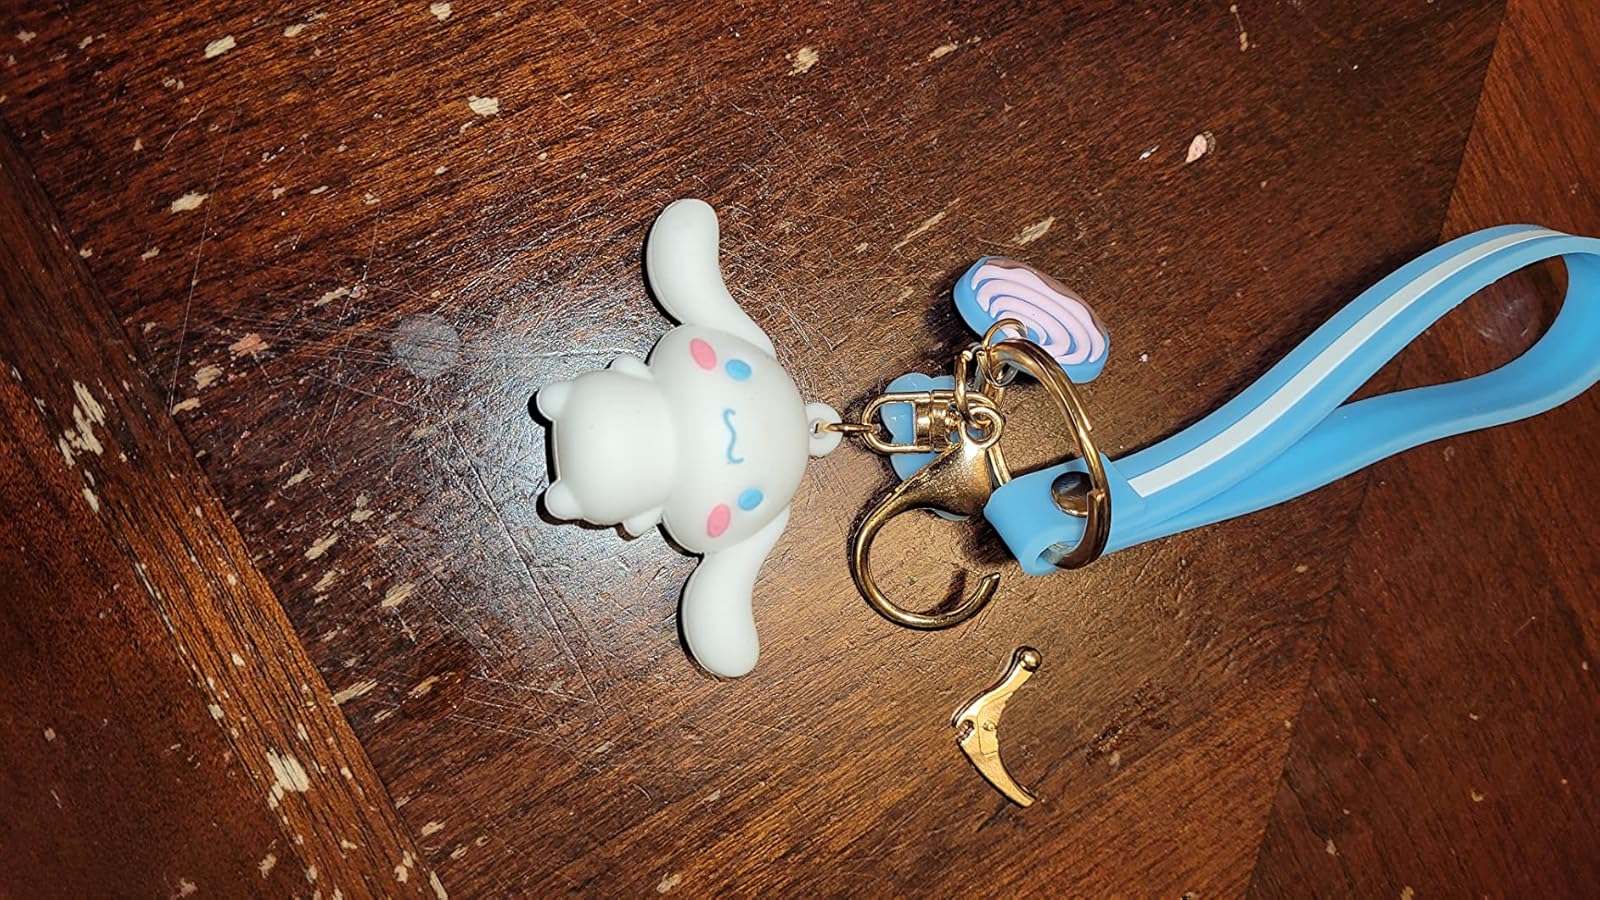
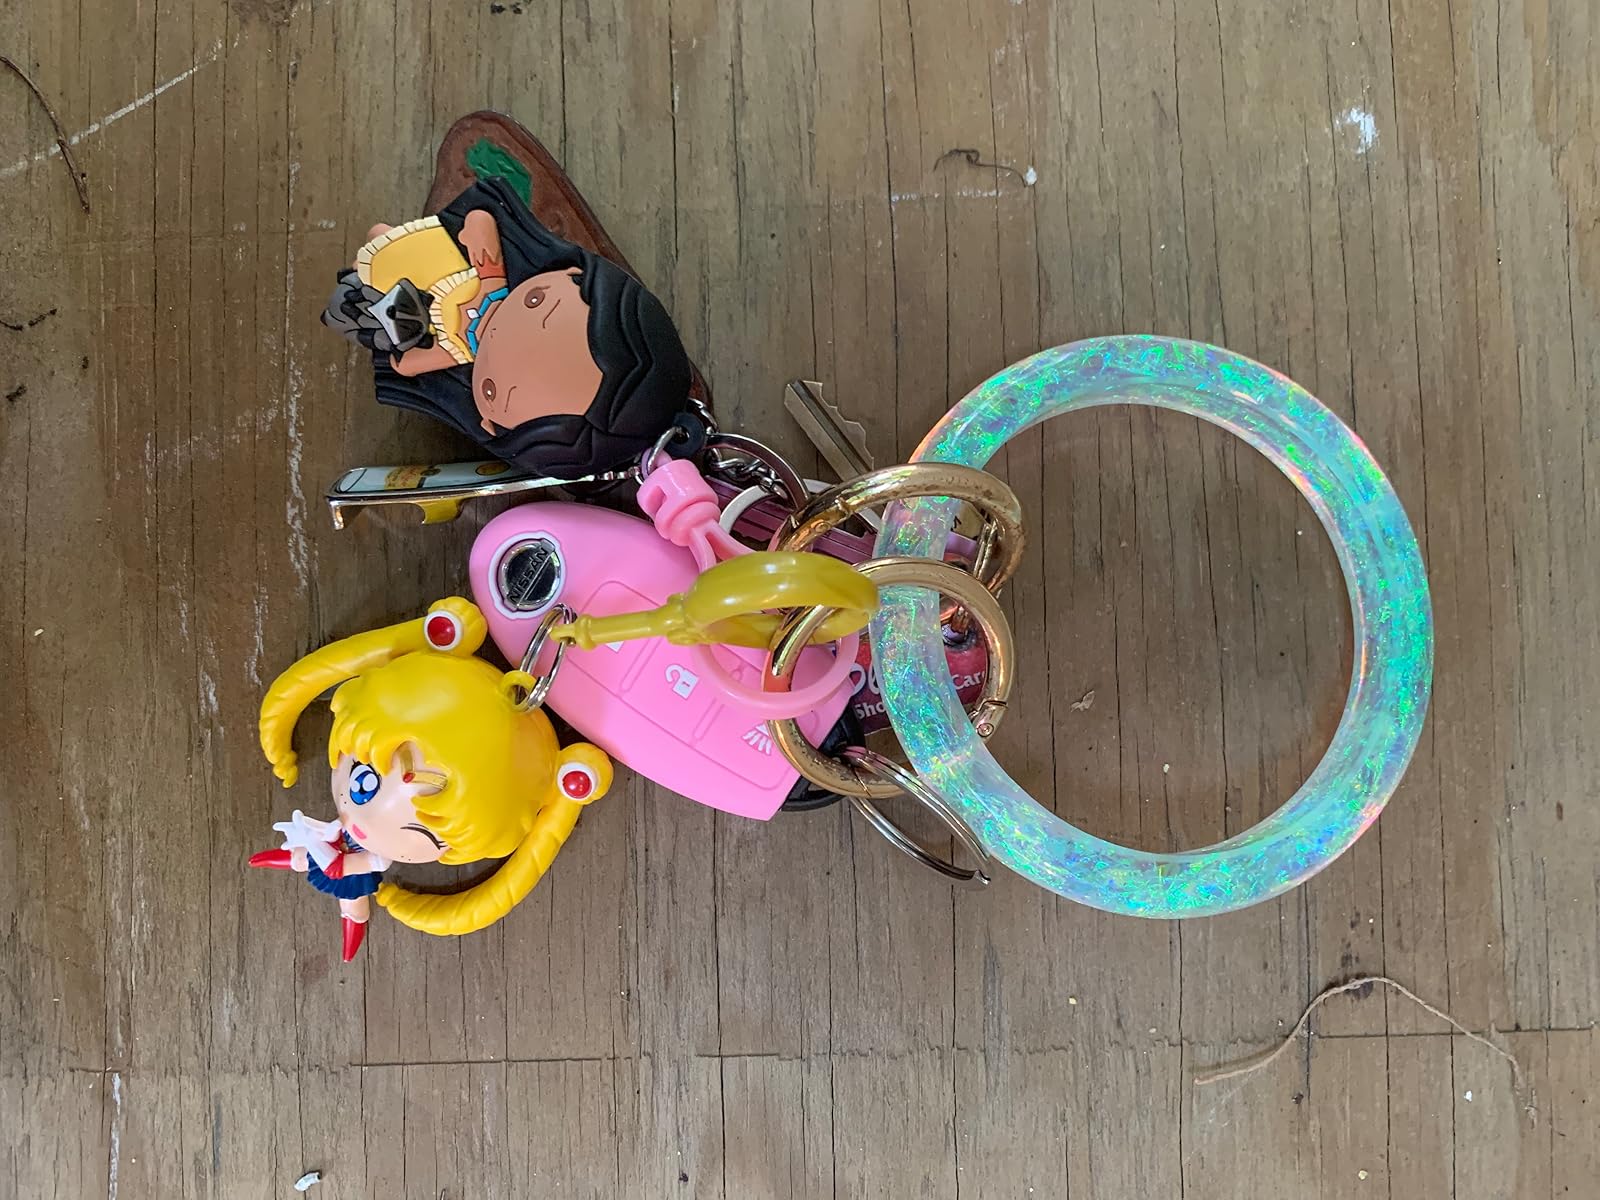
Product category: accessories_keychain
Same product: no